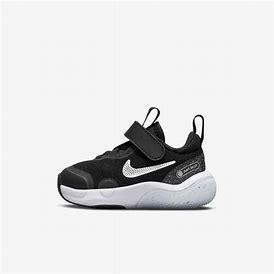
Brand: Nike
Model: Explor Next Nature